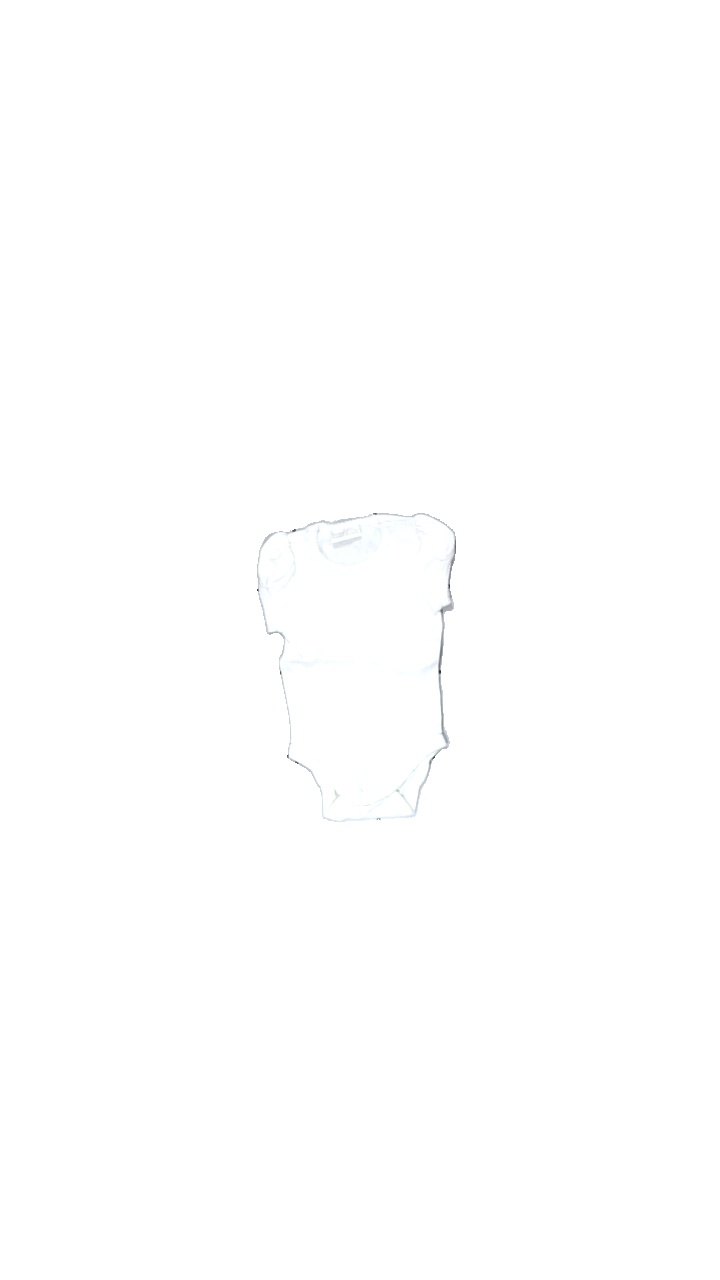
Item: Top (Children)
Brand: Lindex
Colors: White
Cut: Regular
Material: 100% cotton
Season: All
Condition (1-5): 2
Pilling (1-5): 3
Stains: Minor
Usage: Export
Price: <50